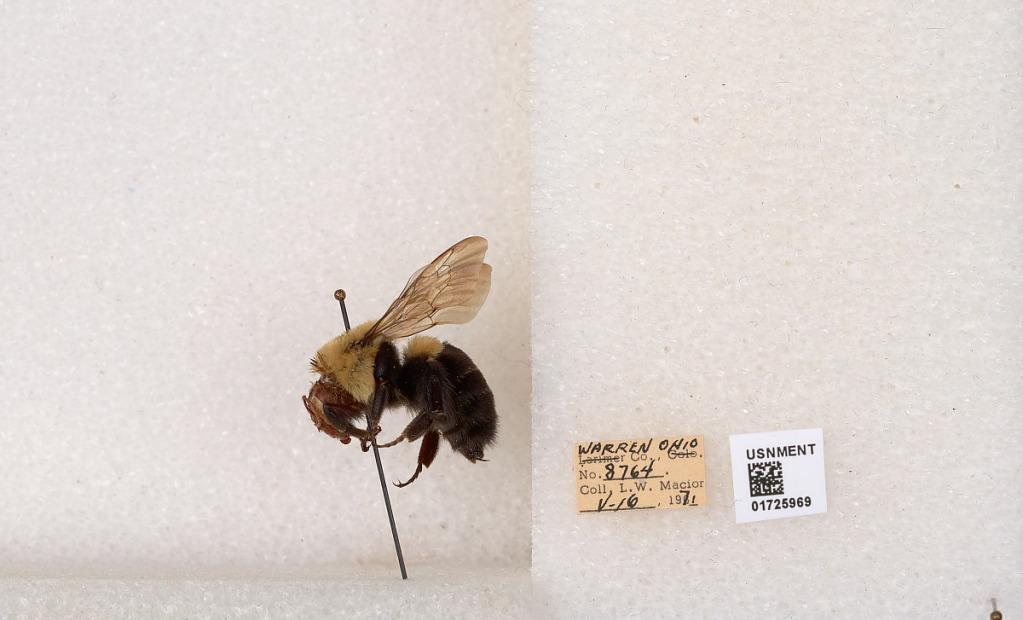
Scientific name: Bombus impatiens Cresson
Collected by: L. Macior
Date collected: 1971-5-16
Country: United States
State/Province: Ohio
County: Warren
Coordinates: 39.4276, -84.1668